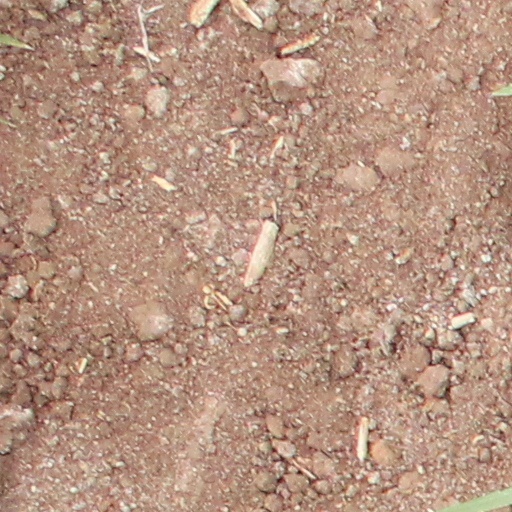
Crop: wheat